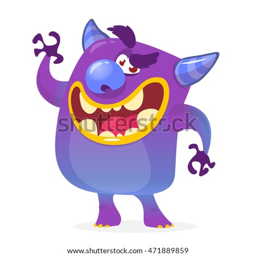
cartoon illustration of a devil with a happy expression .